Radiofrequency Echographic Multi Spectrometry

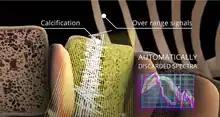
Automatic artifact removal.

REMS technology performance has been evaluated through multicentre clinical studies. The work of Di Paola et al. has investigated precision and diagnostic accuracy of REMS in comparison with DXA on a sample of 2000 patients. A very high correlation has been observed between the T-Score values obtained by both technologies (Pearson correlation coefficient > 0.93; Cohen’s Kappa equals to 0.82 for lumbar spine and 0.79 for femoral neck) as well as a very low average BMD difference between the two techniques (mean ± 2 standard deviations): −0.004±0.088 g/cm for lumbar spine and −0.006±0.076 g/cm for femoral neck. Furthermore, specificity and sensitivity of REMS in the discrimination between osteoporotic and non-osteoporotic patients has been evaluated: sensitivity and specificity exceed 91% for both skeletal sites. Additional outcomes of this study are the values of precision and repeatability of REMS estimates, assessed using the Root Mean Square Coefficient of Variation (CV-RMS): precision has been evaluated as being 0.38% for lumbar spine and 0.32% for femoral neck, whereas the Least Significant Change (LSC) resulted in 1.05% and 0.88%, respectively. Finally, inter-operator repeatability has been calculated, which has resulted in 0.54% for lumbar spine and 0.48% for femoral neck. These values are significantly lower than those reported about DXA in the scientific literature and offer concrete advantages from the point of view of short-term follow-up of patients undergoing therapeutic treatments.